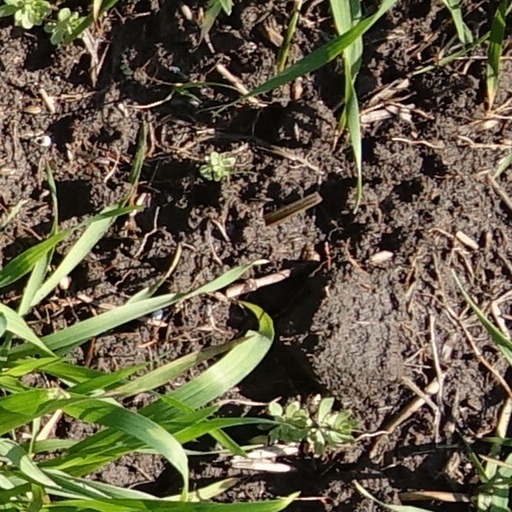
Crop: wheat